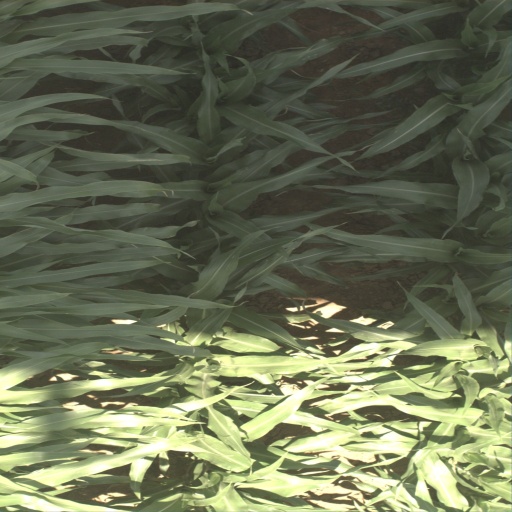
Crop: sorghum